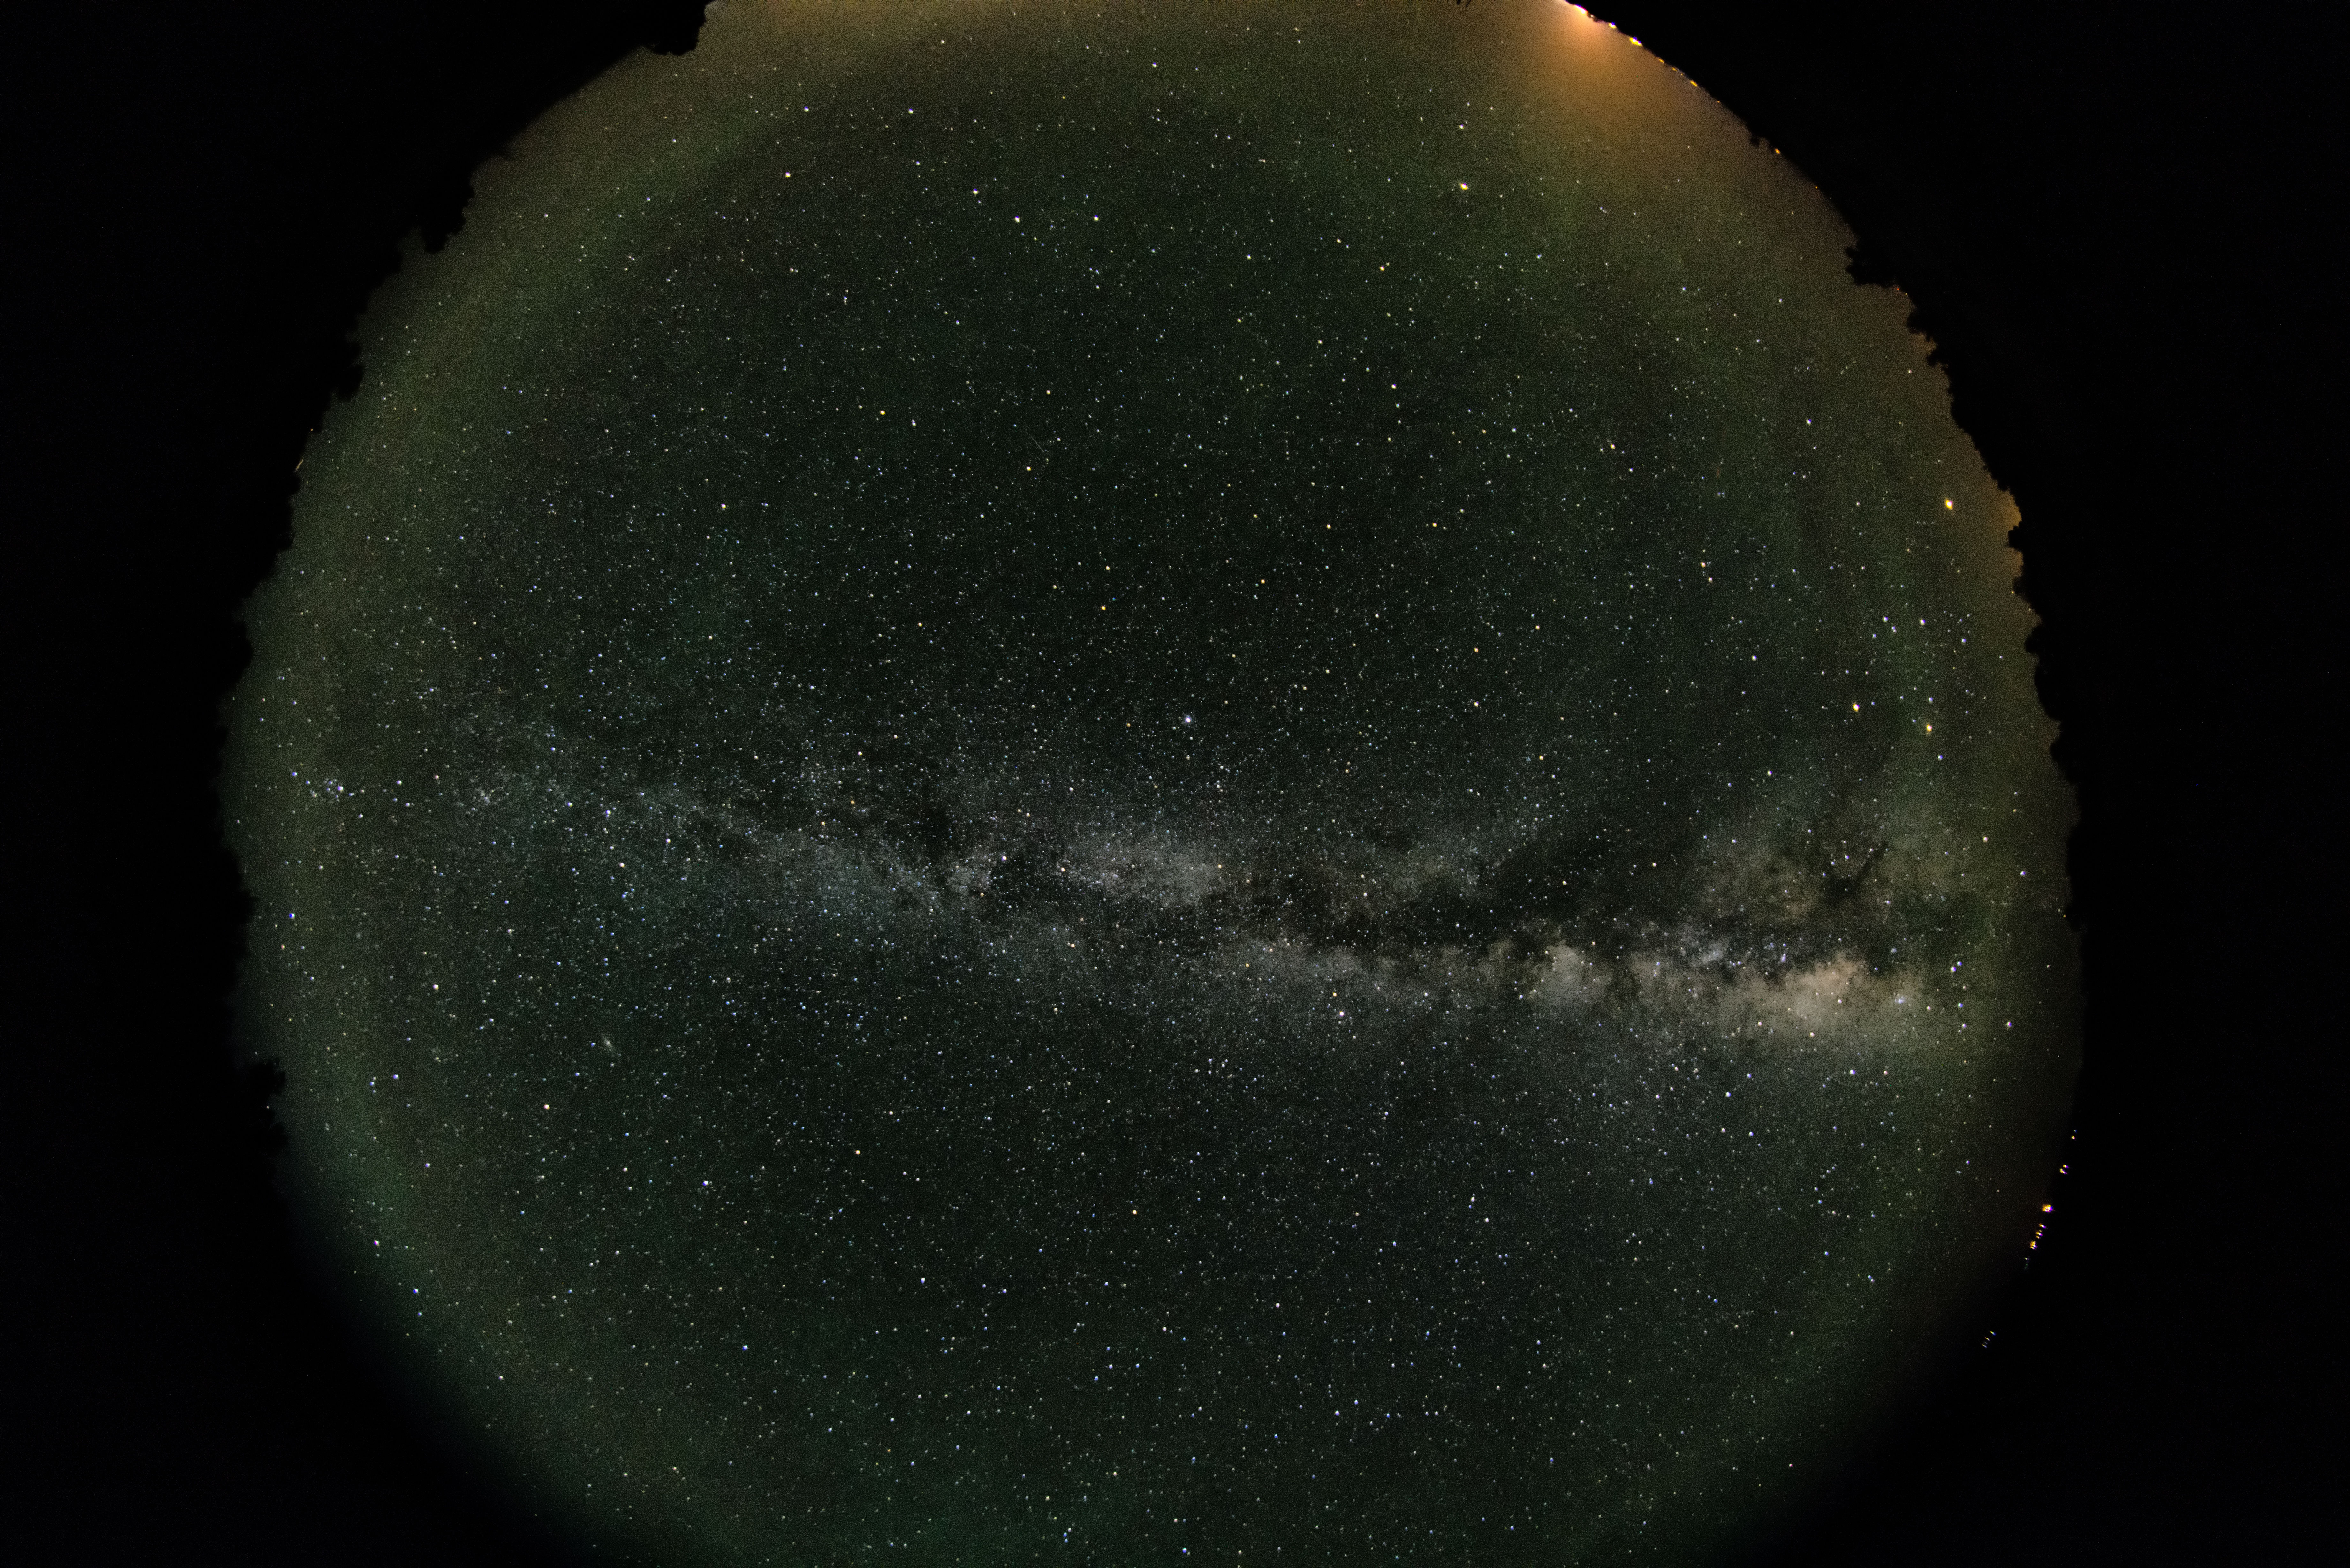
atmosphere, galaxy, circle, outer space, cool image, astronomy, stars, milkyway, i, nikond800e, midnight, rokinon8mm, fisheyelens, astronomical object